Grigoris Makos

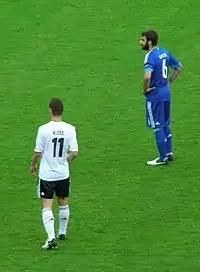
Makos, here with Miroslav Klose, during Euro 2012 (22 June 2012)

Makos was called up to the Greece national team on 1 February 2008 and made his debut on 5 February 2008 in a friendly against Czech Republic, he earned his second cap versus Cyprus on 19 May 2008. On 9 November, Makos was called up for the 2010 FIFA World Cup qualifiers matches against Ukraine, however Makos did not feature in any of the legs. On 28 February, Makos was called up for the World Cup preparation friendly against Senegal, he came on as a second-half substitute and made his first appearance for the national team in over a year On 11 May, Makos was named in Rehhagel's 30-man provisional World Cup squad for the 2010 FIFA World Cup but did not make the final 23-man squad.